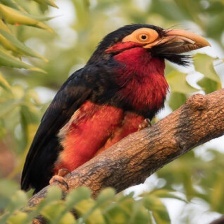
Species: BEARDED BARBET
Scientific name: LYBIUS DUBIUS